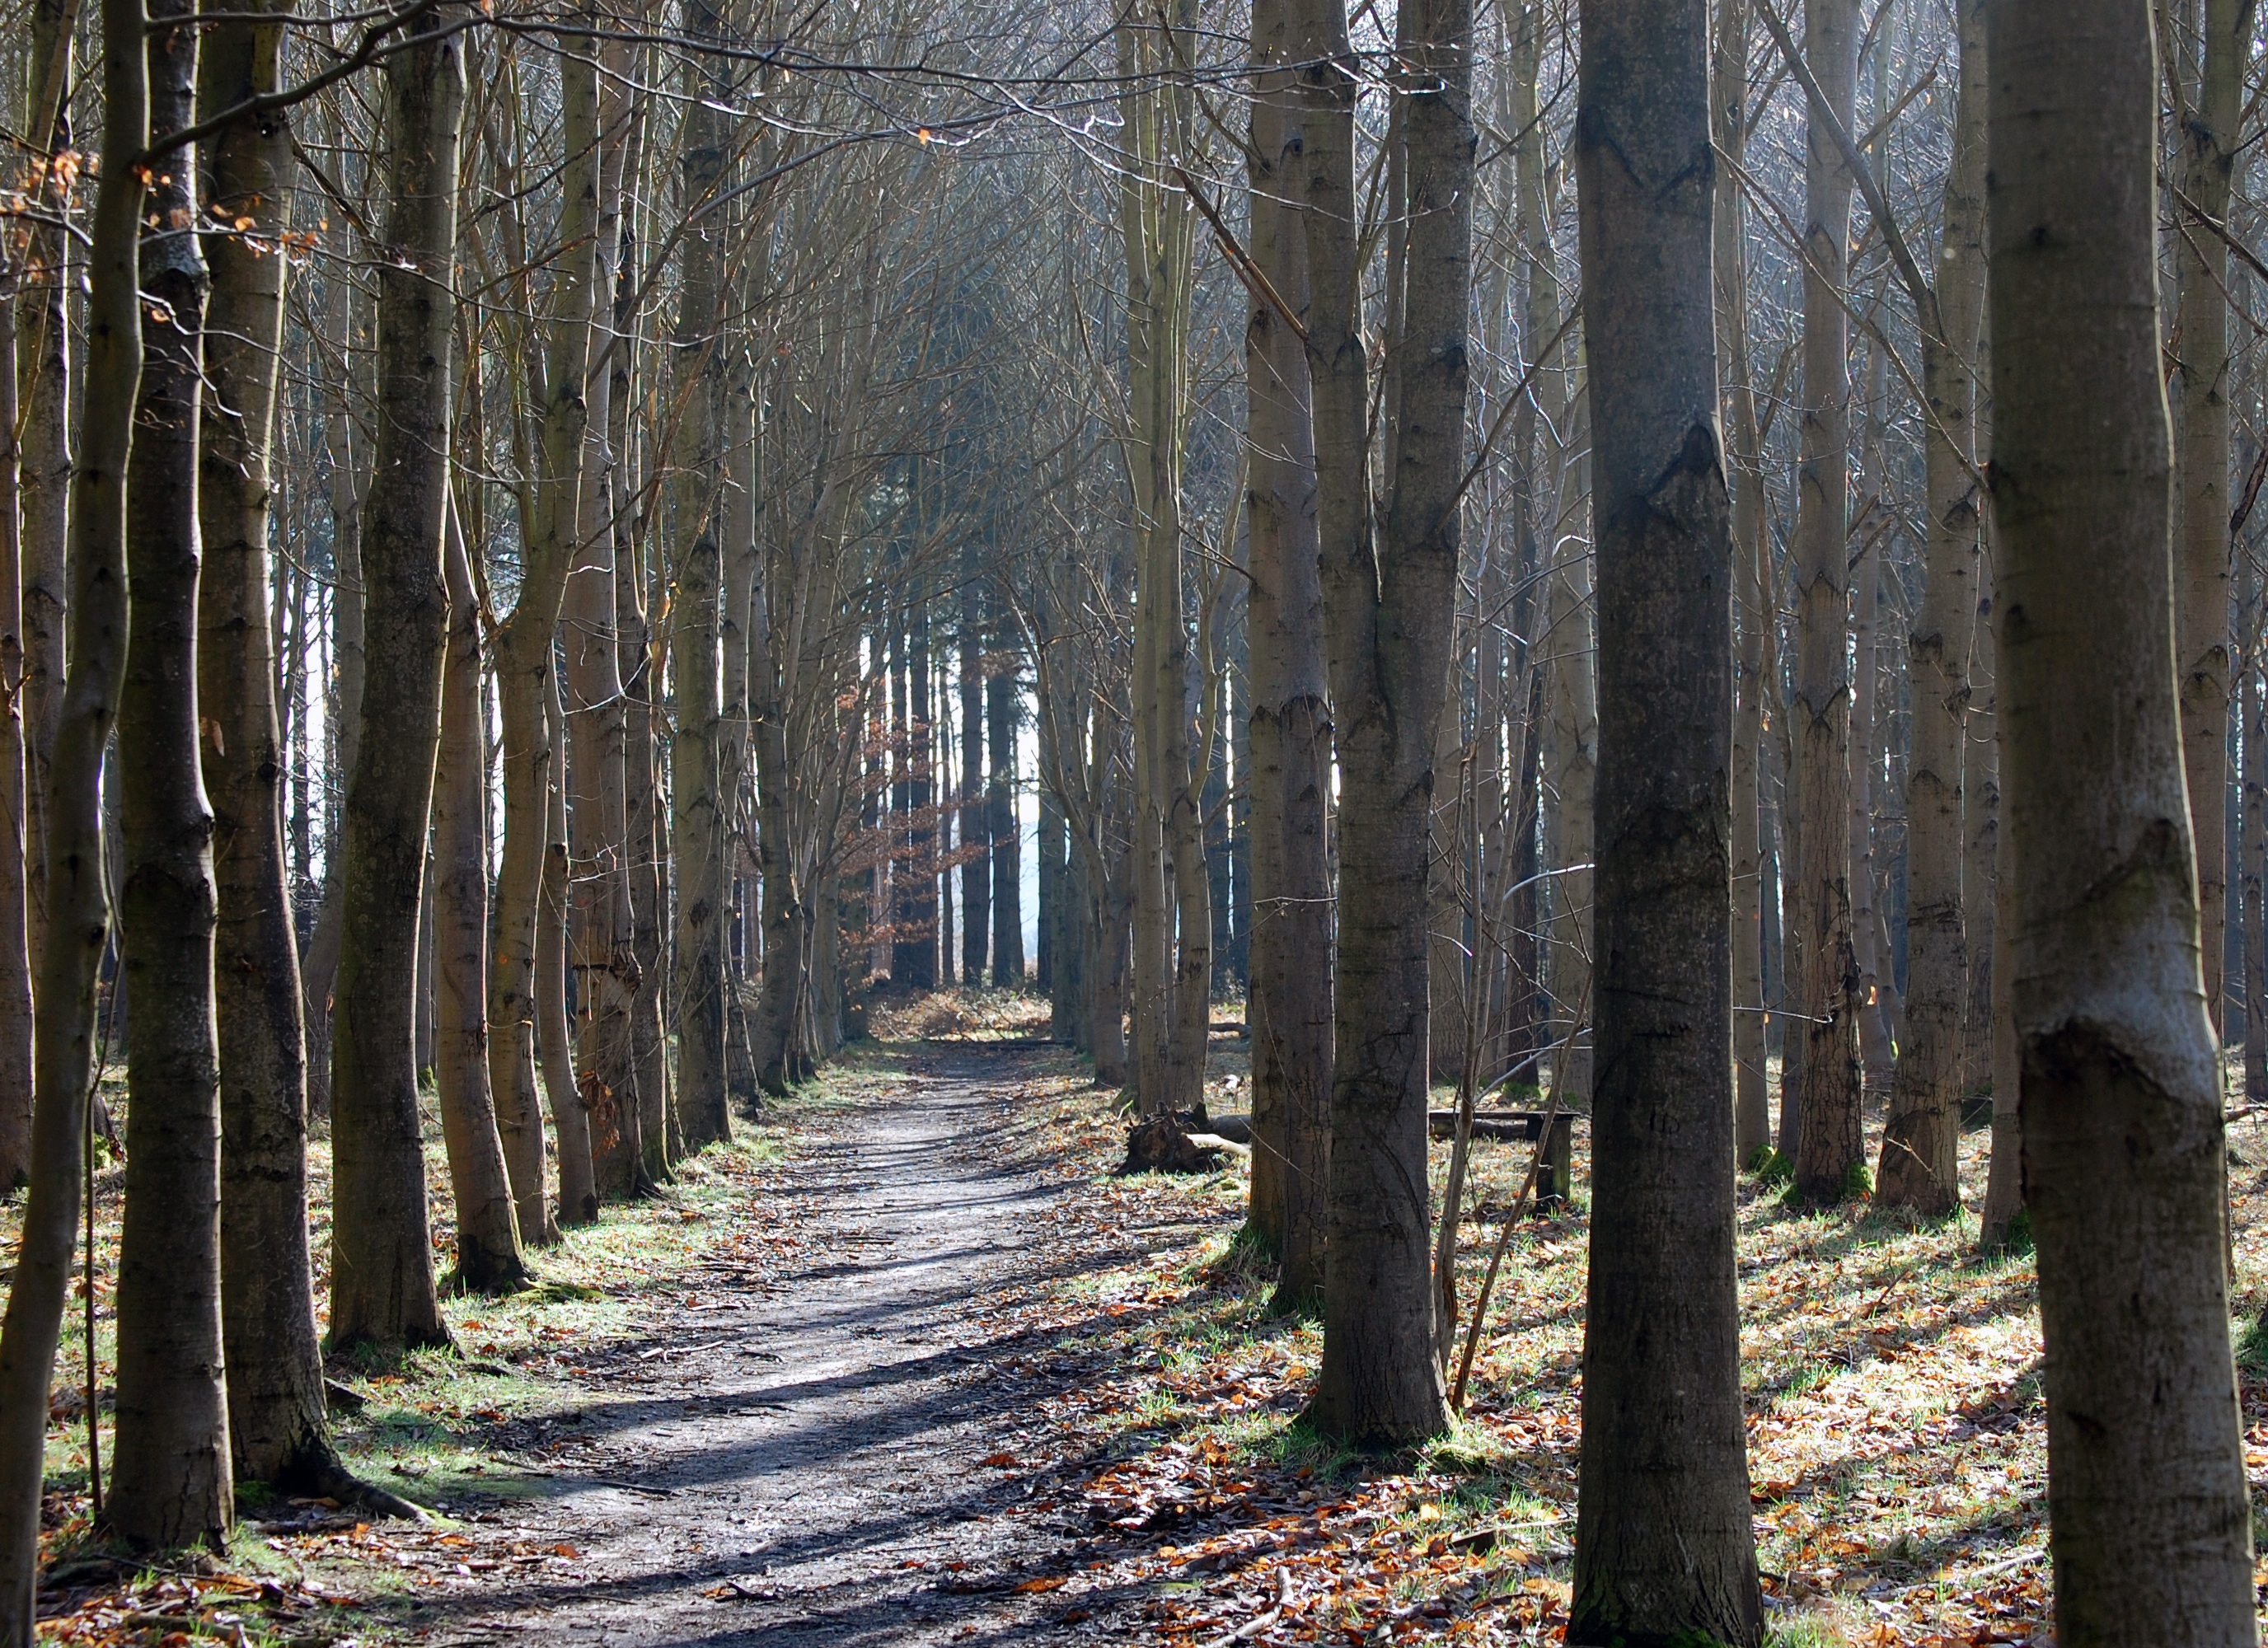
tree, nature, forest, outdoor, wilderness, branch, winter, plant, wood, trail, sunlight, leaf, trunk, environment, natural, autumn, season, spruce, deciduous, grove, woodland, habitat, ecosystem, biome, natural environment, atmospheric phenomenon, woody plant, temperate coniferous forest